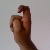
The image shows a hand gesture representing the letter 'X' in Indian Sign Language.